Coffeemaker

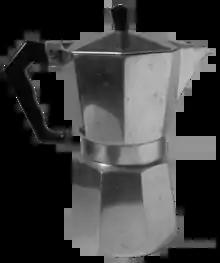
A stove-top, Italian style coffee maker

A coffeemaker, coffee maker or coffee machine is a cooking appliance used to brew coffee. While there are many different types of coffeemakers, the two most common brewing principles use gravity or pressure to move hot water through coffee grounds. In the most common devices, coffee grounds are placed into a paper or metal filter inside a funnel, which is set over a glass or ceramic coffee pot, a cooking pot in the kettle family. Cold water is poured into a separate chamber, which is then boiled and directed into the funnel and allowed to drip through the grounds under gravity. This is also called "automatic drip-brew". Coffee makers that use pressure to force water through the coffee grounds are called espresso makers, and they produce espresso coffee.